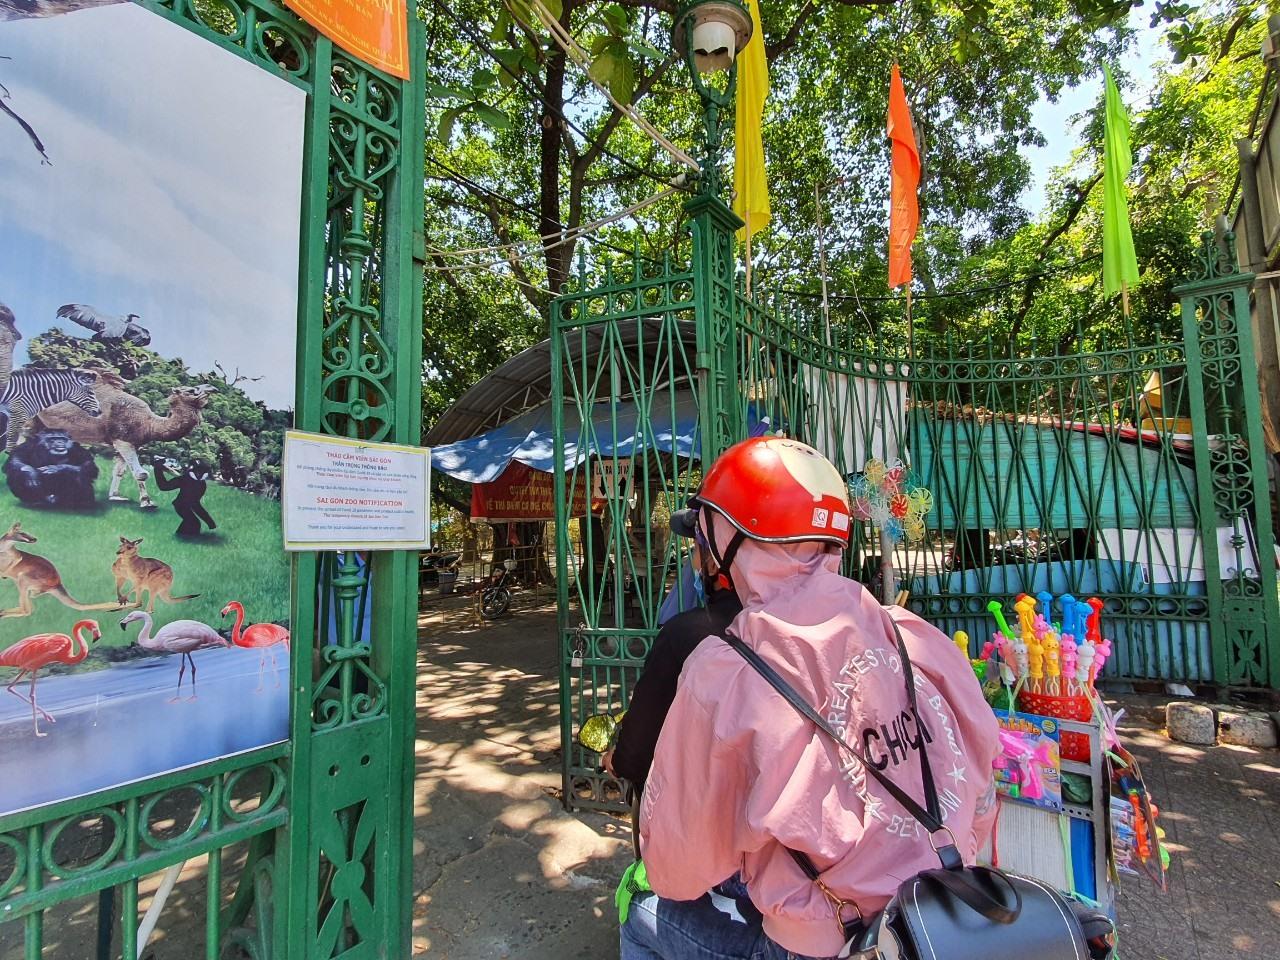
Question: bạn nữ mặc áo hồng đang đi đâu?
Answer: đi vào một sở thú